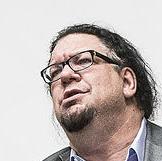
Age: 57